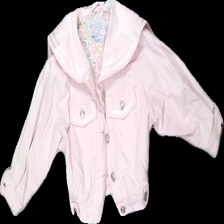
View: front
Type: Outerwear
Category: Children
Brand: Not in the list
Brand text on label: Sweet Memories
Colors: Pink, Green, Yellow, Multicolor
Material: 100% cotton
Cut: Regular
Season: All
Trend: Denim
Stains: Minor
Price range: <50
Recommended usage: Export
Comment: Vintage